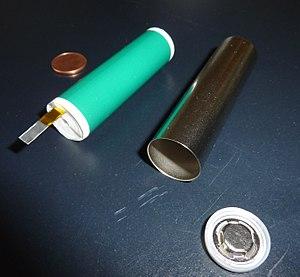
Un accumulateur lithium est un accumulateur électrochimique dont la réaction est fondée sur l’élément lithium.